João Azevêdo (Brazilian politician)

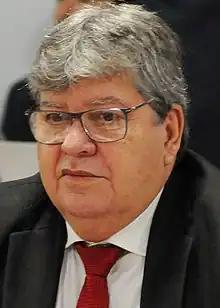

João Azevêdo Lins Filho (born 14 August 1953) is a Brazilian civil engineer and politician who is currently the governor of the state of Paraíba. He was elected in 2018, and reelected in 2022. He is a member of the Brazilian Socialist Party (PSB).